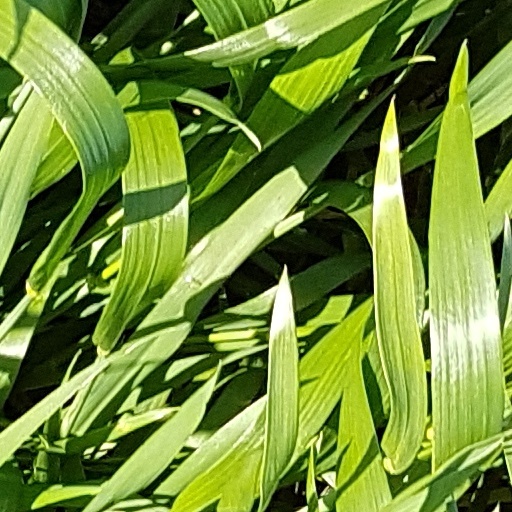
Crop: wheat